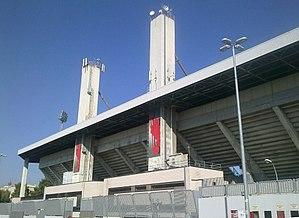
Le stade Pino-Zaccheria est un stade de football situé à Foggia en italie.